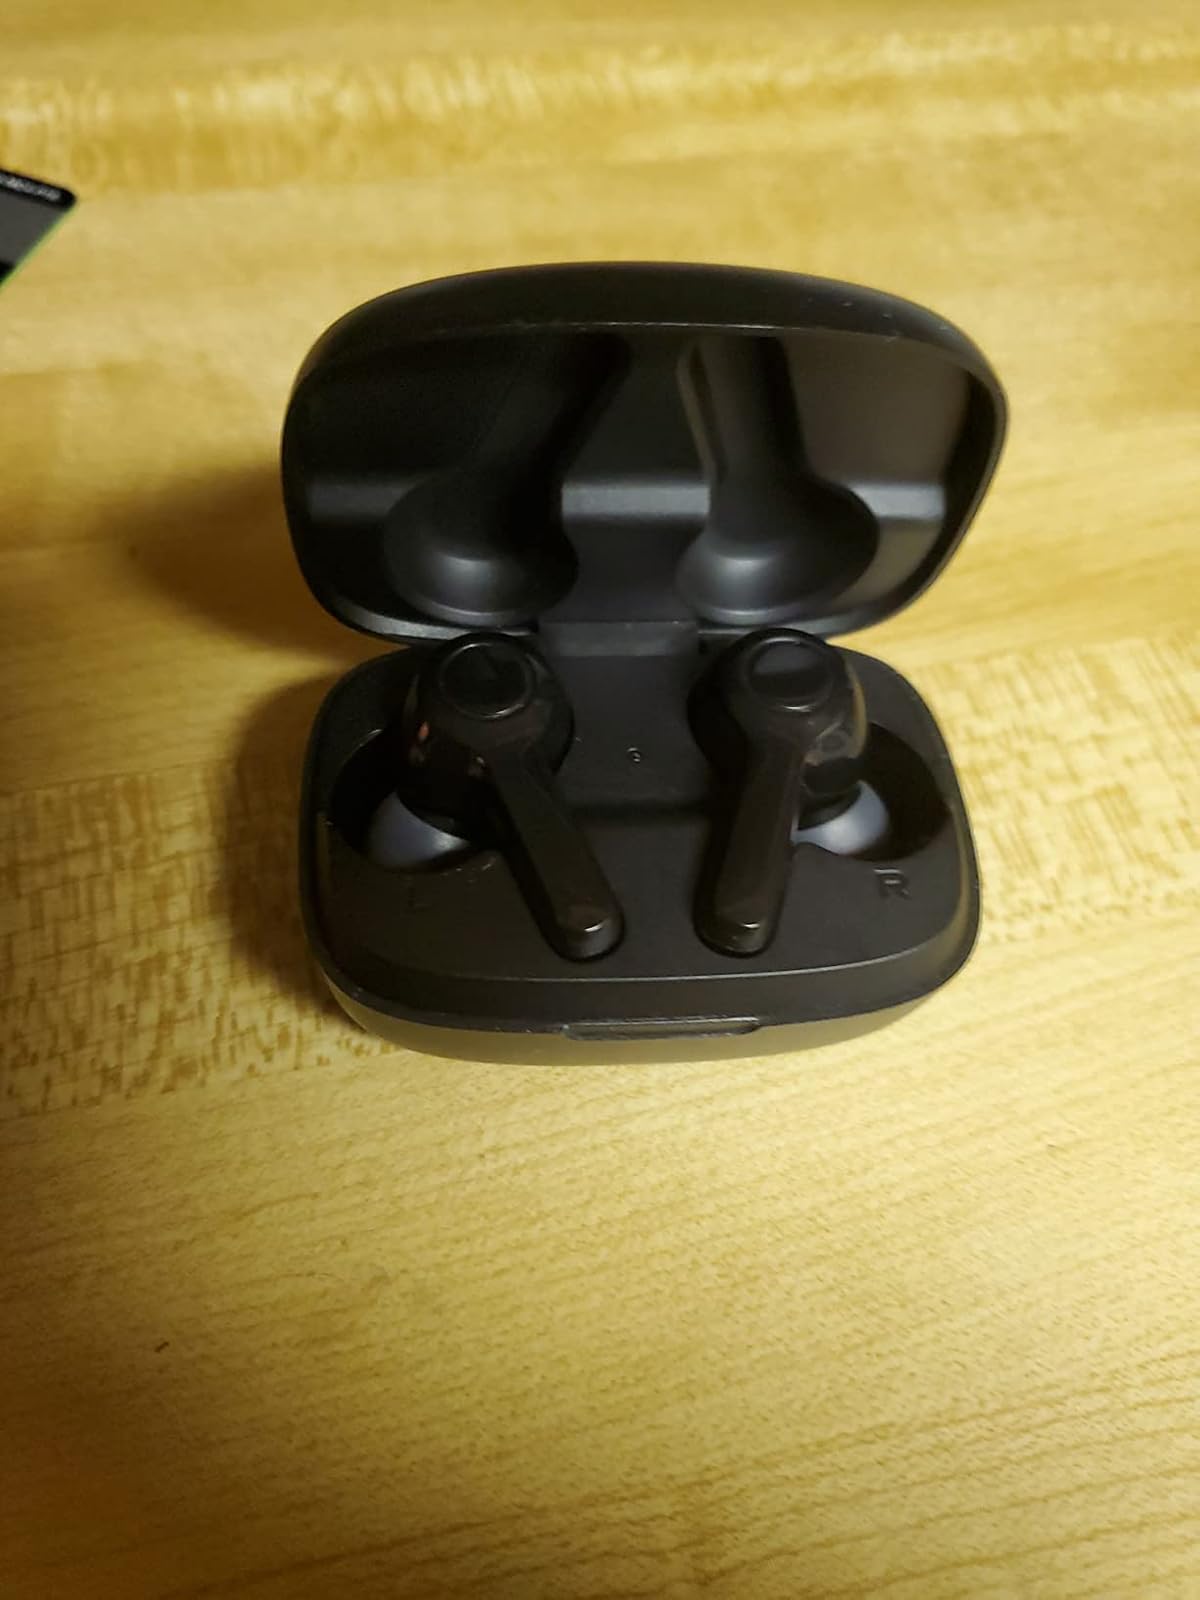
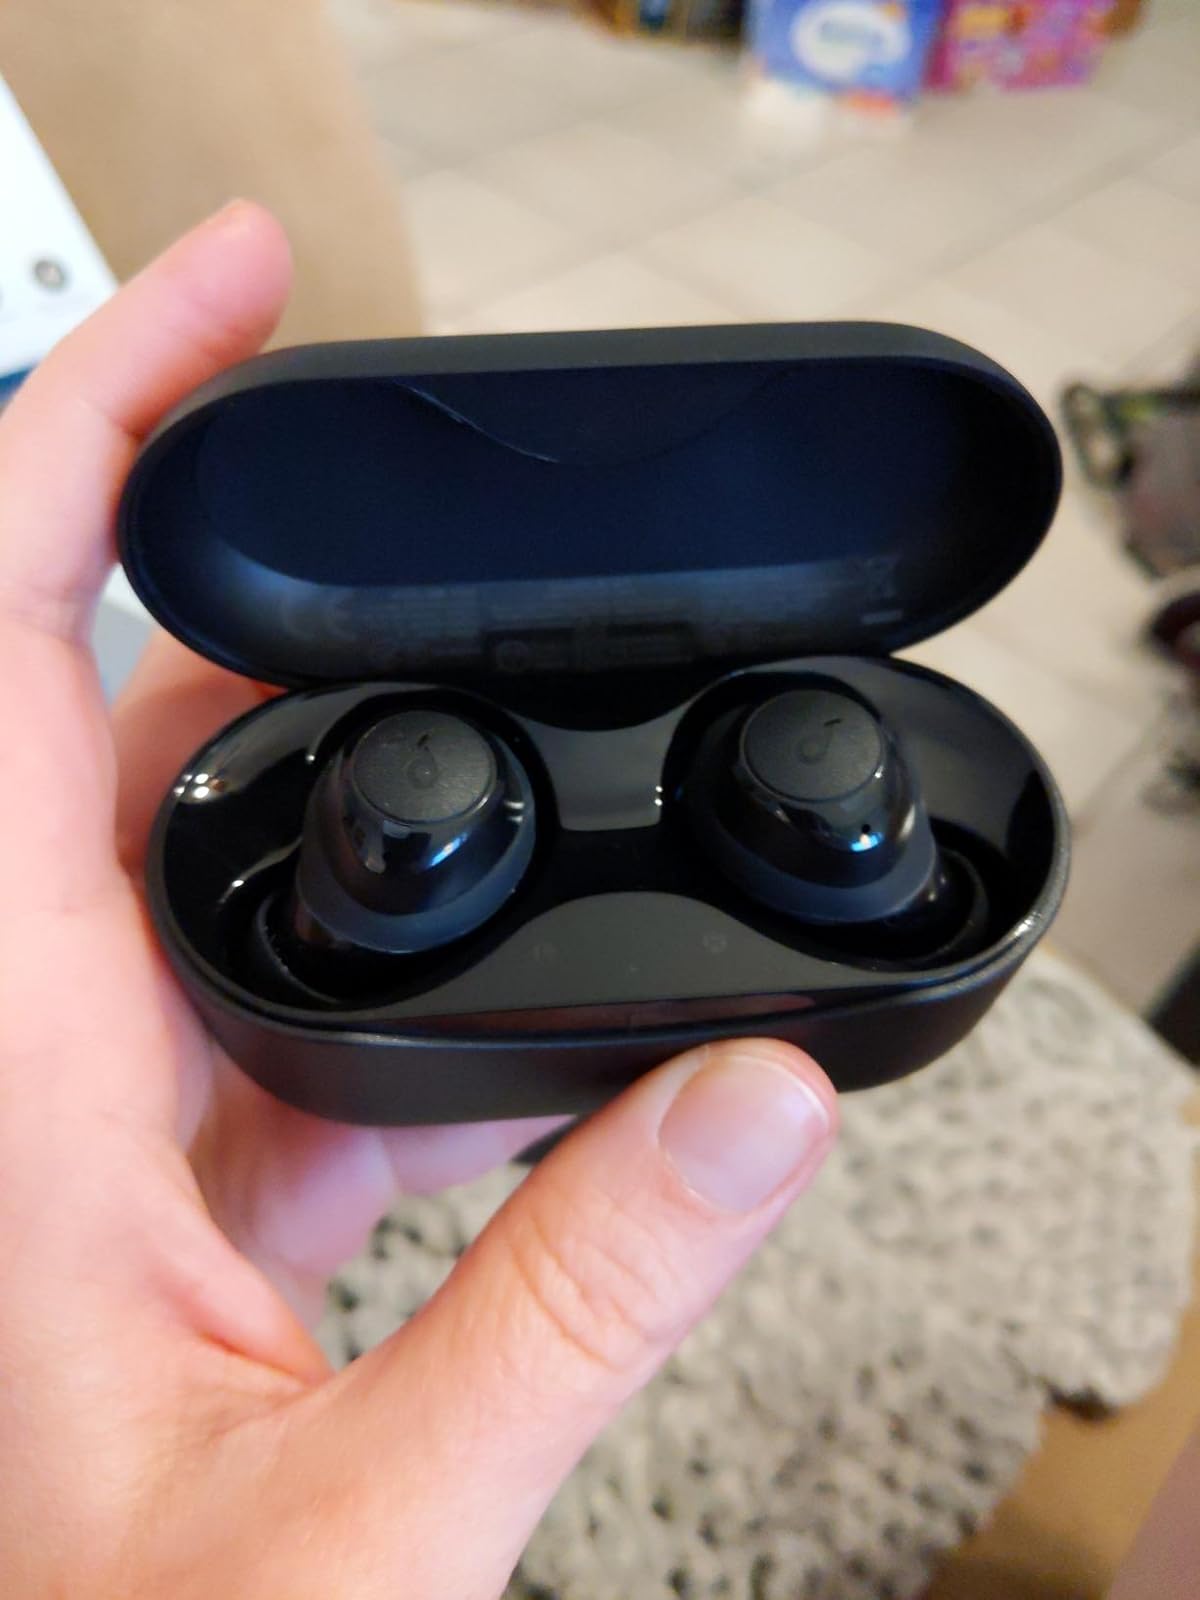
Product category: earbuds
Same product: no